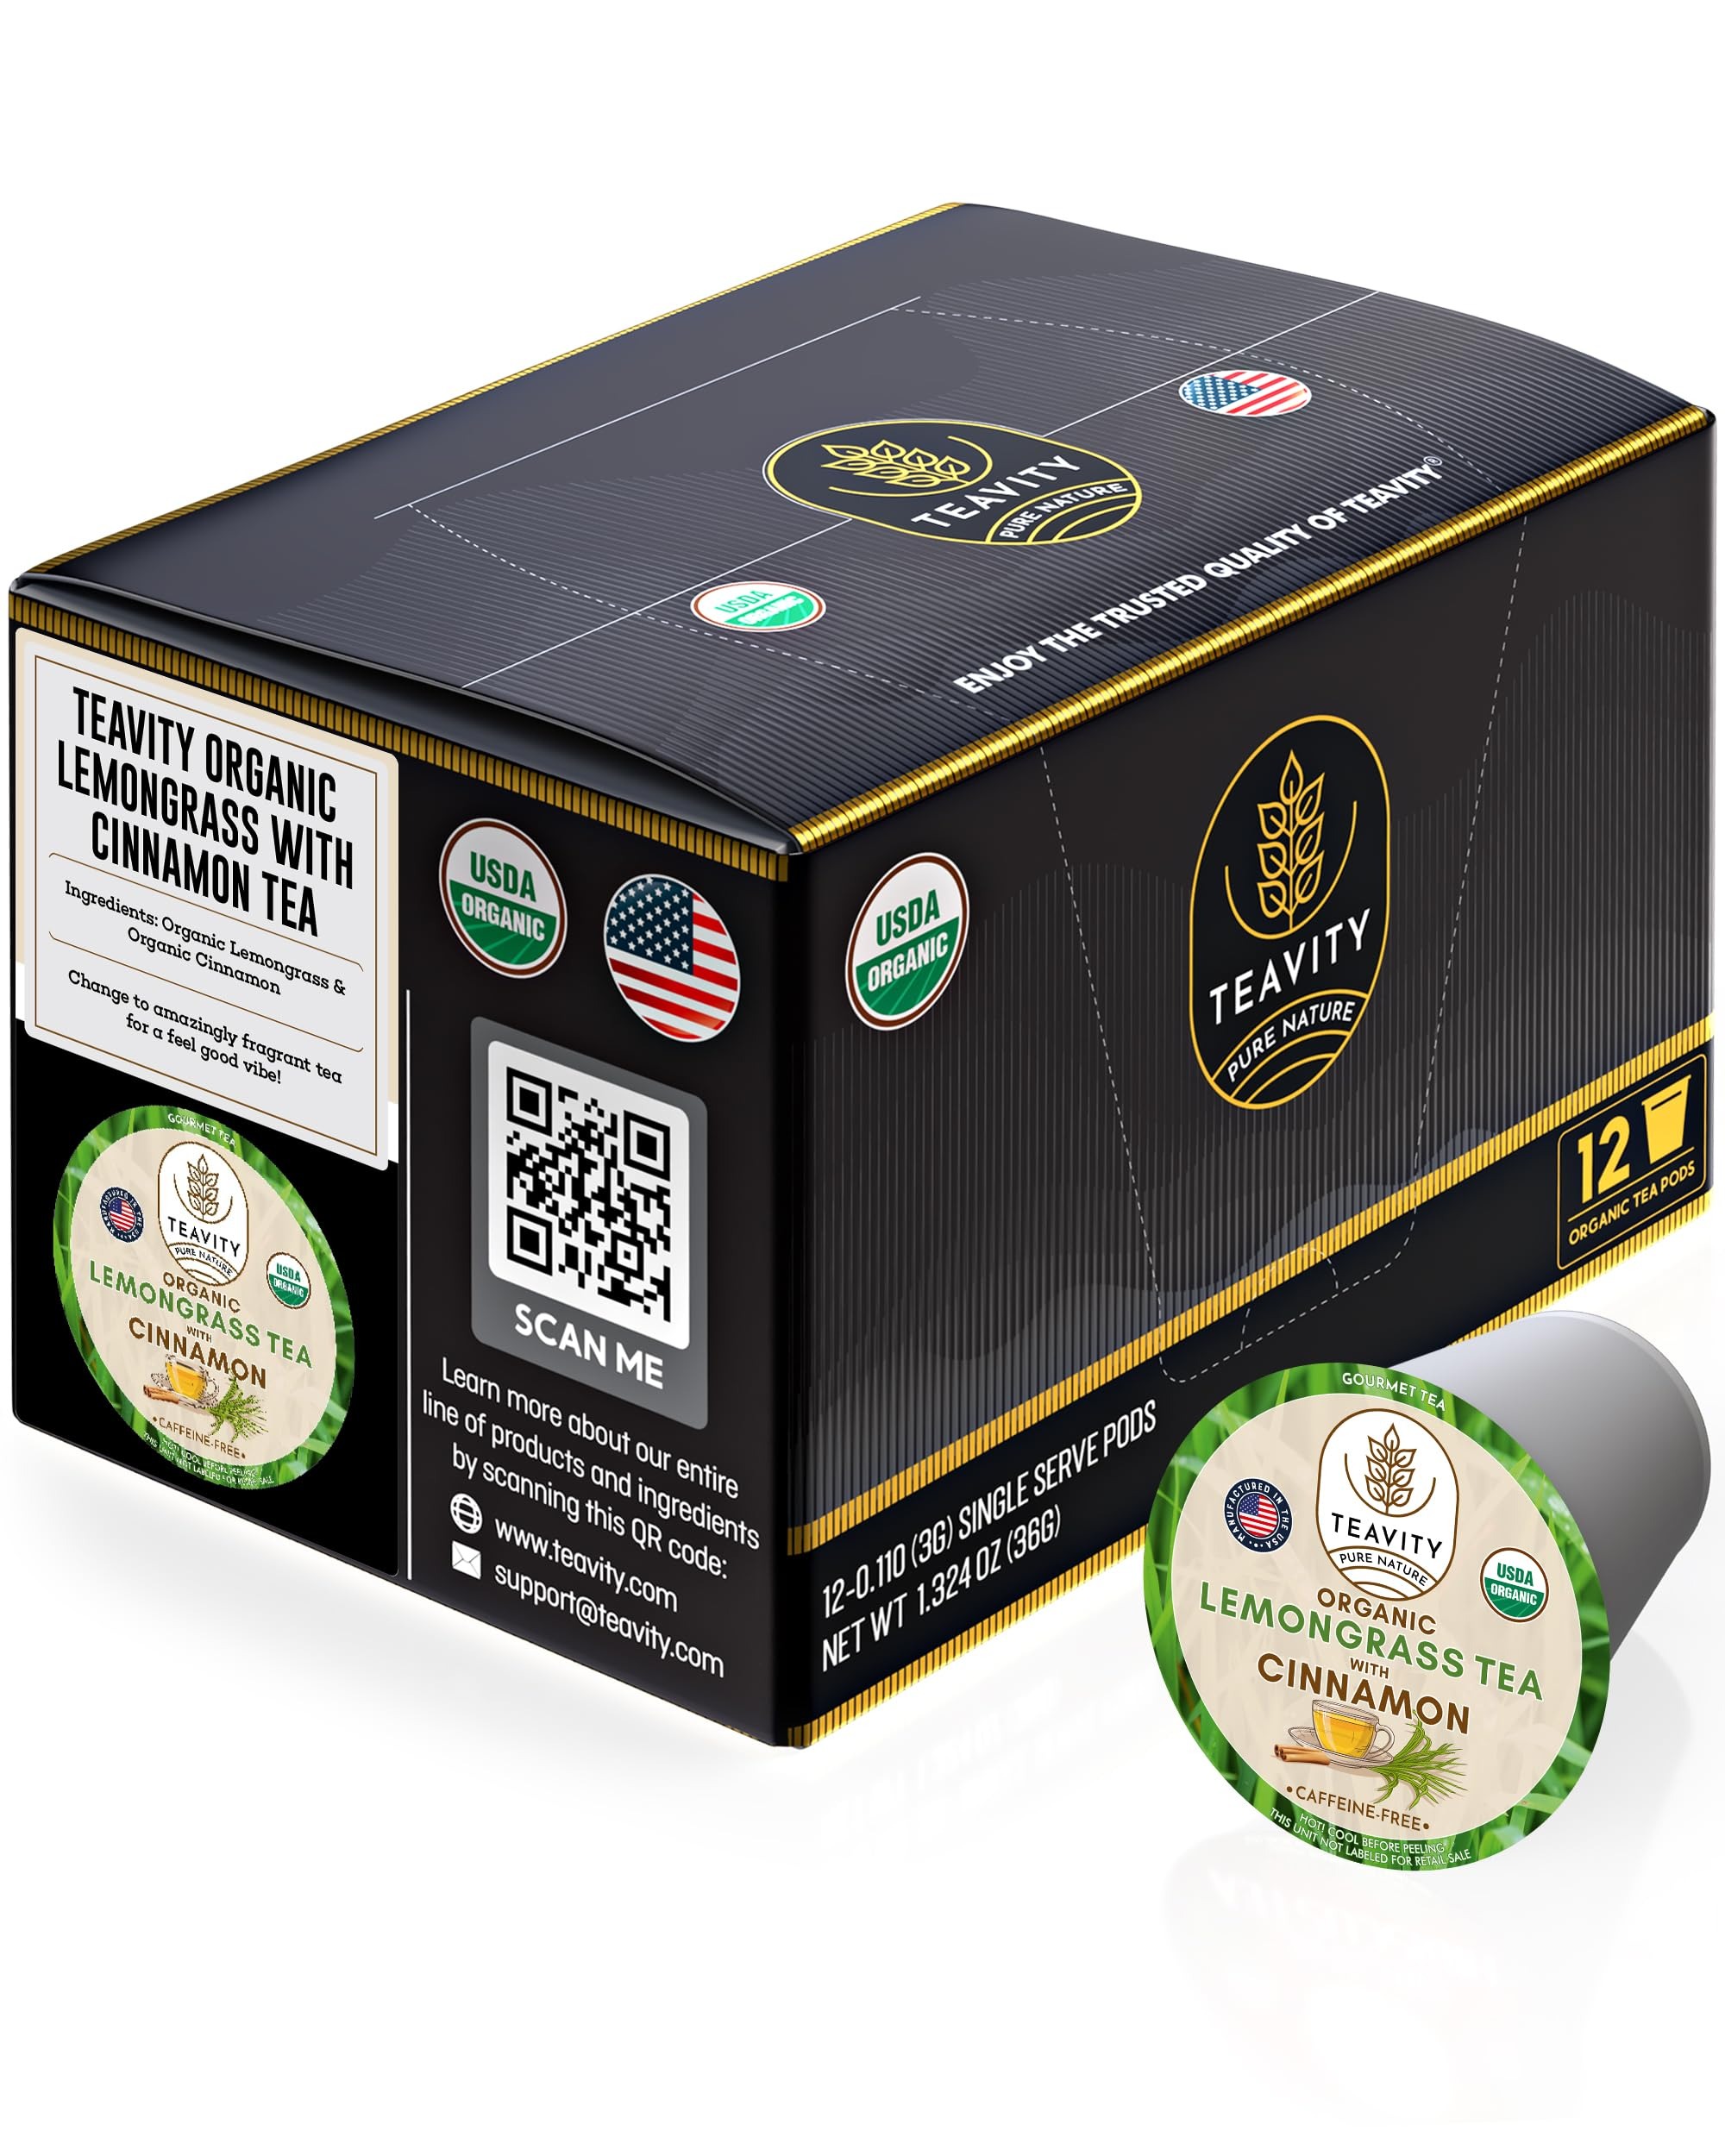
Item Name: Teavity Organic Lemongrass and Cinnamon Tea Pods for Keurig - Naturally Decaffeinated Herbal Tea Blend (12 Pods)
Bullet Point 1: Organic Lemongrass and Cinnamon Tea Pods for Keurig - Naturally Decaffeinated Organic Herbal Tea Blend has wonderful flavors that make tea delightful, providing a lemony aroma and citrusy flavor without the astringent or tangy notes of classic lemons.
Bullet Point 2: 🌱 Hand-Picked from the Finest Gardens in the World🌱 Teavity carefully selects hand-picked flowers, roots, and herbs from around the world preserved and processed in the USA, making sure that we choose origins and farms that achieve just the right taste for each blend.
Bullet Point 3: ⭐️ Convenience at Its Best ⭐️ Simply place one tea pod in your Keurig or Kcup Brewer and Brew! No mess or cleanup is required. We have taken the time to research and locate the finest teas from around the world to allow you to sit back, relax, and enjoy! Make one 6 - 10-ounce cup of tea using your Keurig or Kcup compatible brewer. Serve hot or over ice. Organic Lemongrass and Cinnamon Tea Pods for Keurig K cup work with Keurig, K-Cup, and all compatible brewers for KCups.
Bullet Point 4: 🌿Sturdy Packaging + Organic Farming 🌿 Organic Lemongrass and Cinnamon Tea Pods will arrive in shrink-wrapped boxes for extra protection during fulfillment and shipping. Enjoy (12/24/36) tea pods free of artificial ingredients and preservatives. Feel good about what you’re drinking while supporting organic farming.
Bullet Point 5: 🇺🇸Proudly American Owned 🇺🇸 Teavity’s Tea’s are expertly blended in Sunrise, Florida. Our goal is to provide you with simply amazing tea without sacrificing quality. This is why we actively source the finest teas to give you the freshest and best quality organic tea pods for keurig brewing.
Value: 12.0
Unit: Count

Price: 19.04